George Ernest

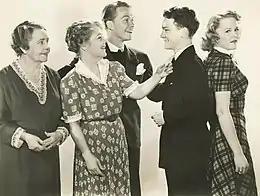
George Ernest (fourth from left) as Roger Jones in the Jones Family film "On Their Own" (1940)

George Ernest (born George Ruud Hjorth; November 20, 1921 – June 25, 2009) was an American actor and Office of Strategic Services (OSS) combat photographer/cameraman during World War II. He appeared in more than 60 films between 1930 and 1942.